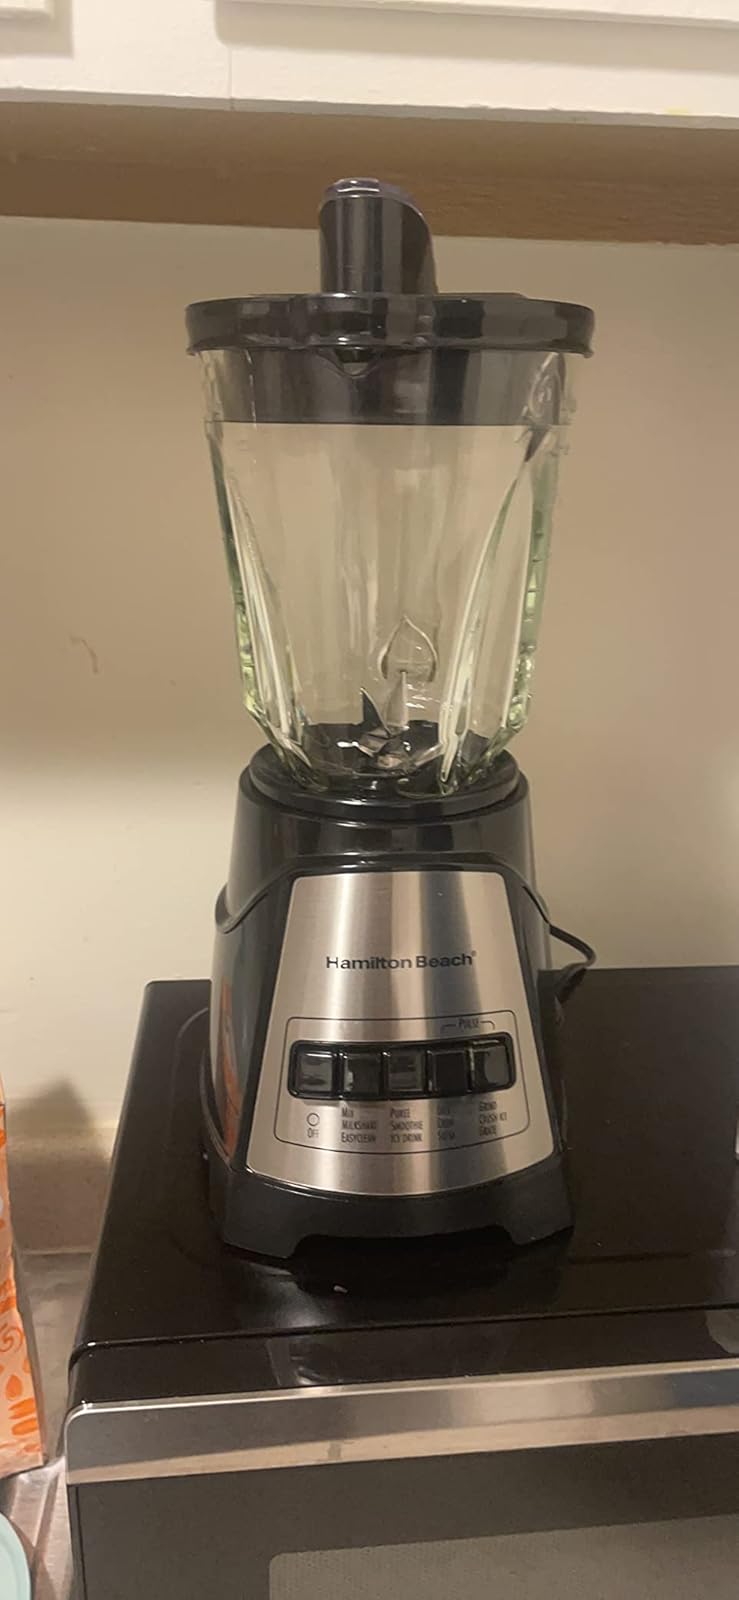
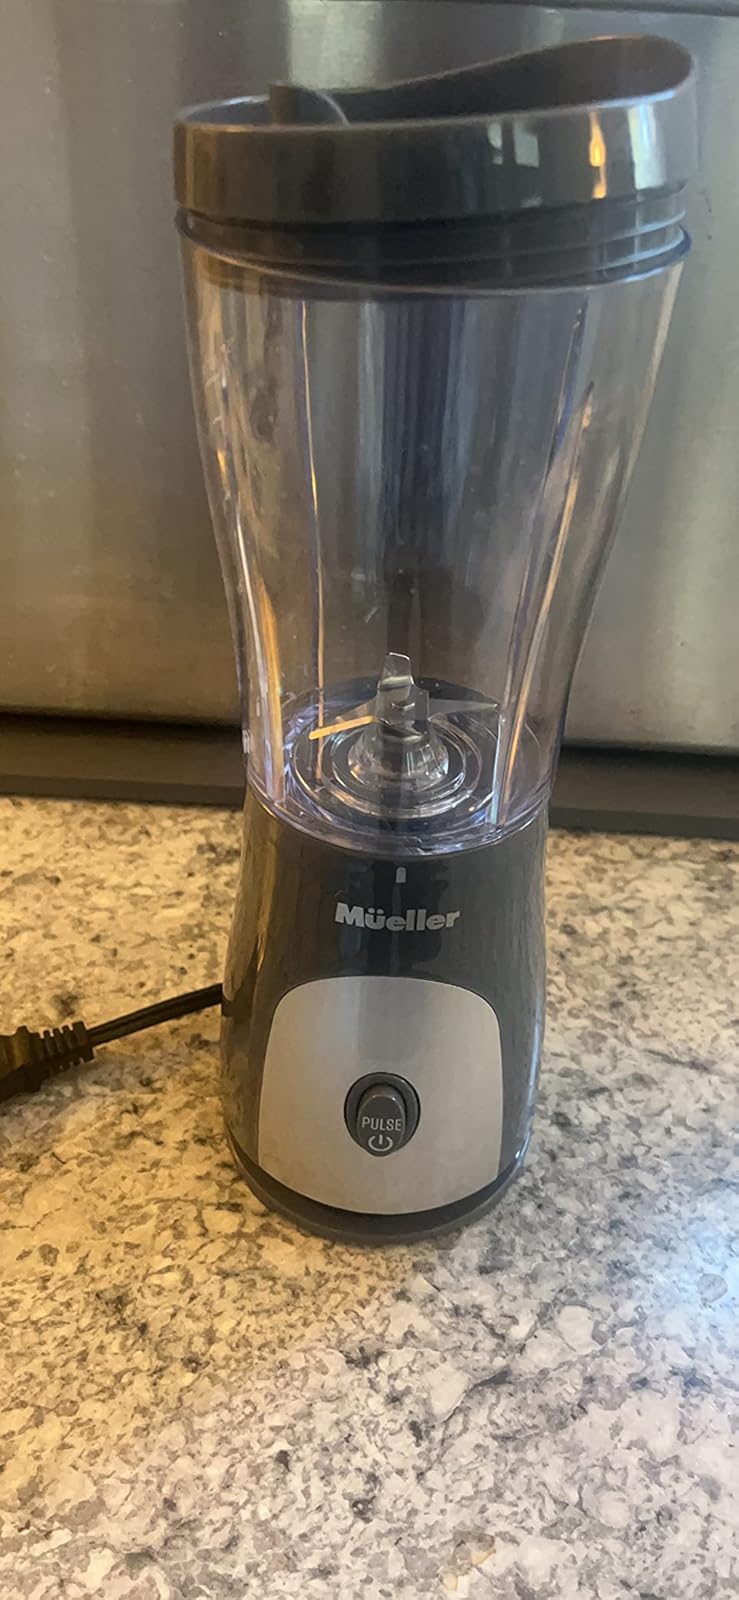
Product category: items_blender
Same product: no